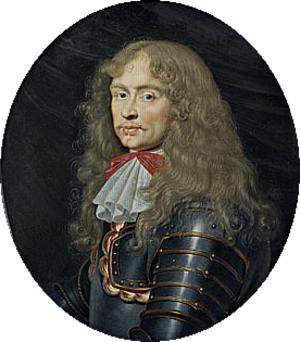
Bogusław Radziwiłł est un magnat polonais, membre de la famille Radziwiłł, prince du Saint-Empire, plusieurs fois membre du Parlement de la République, staroste de Bar, écuyer du Grand Duché de Lituanie, enseigne du Grand Duché de Lituanie, field marshal de Suède, gouverneur général du duché de Prusse.